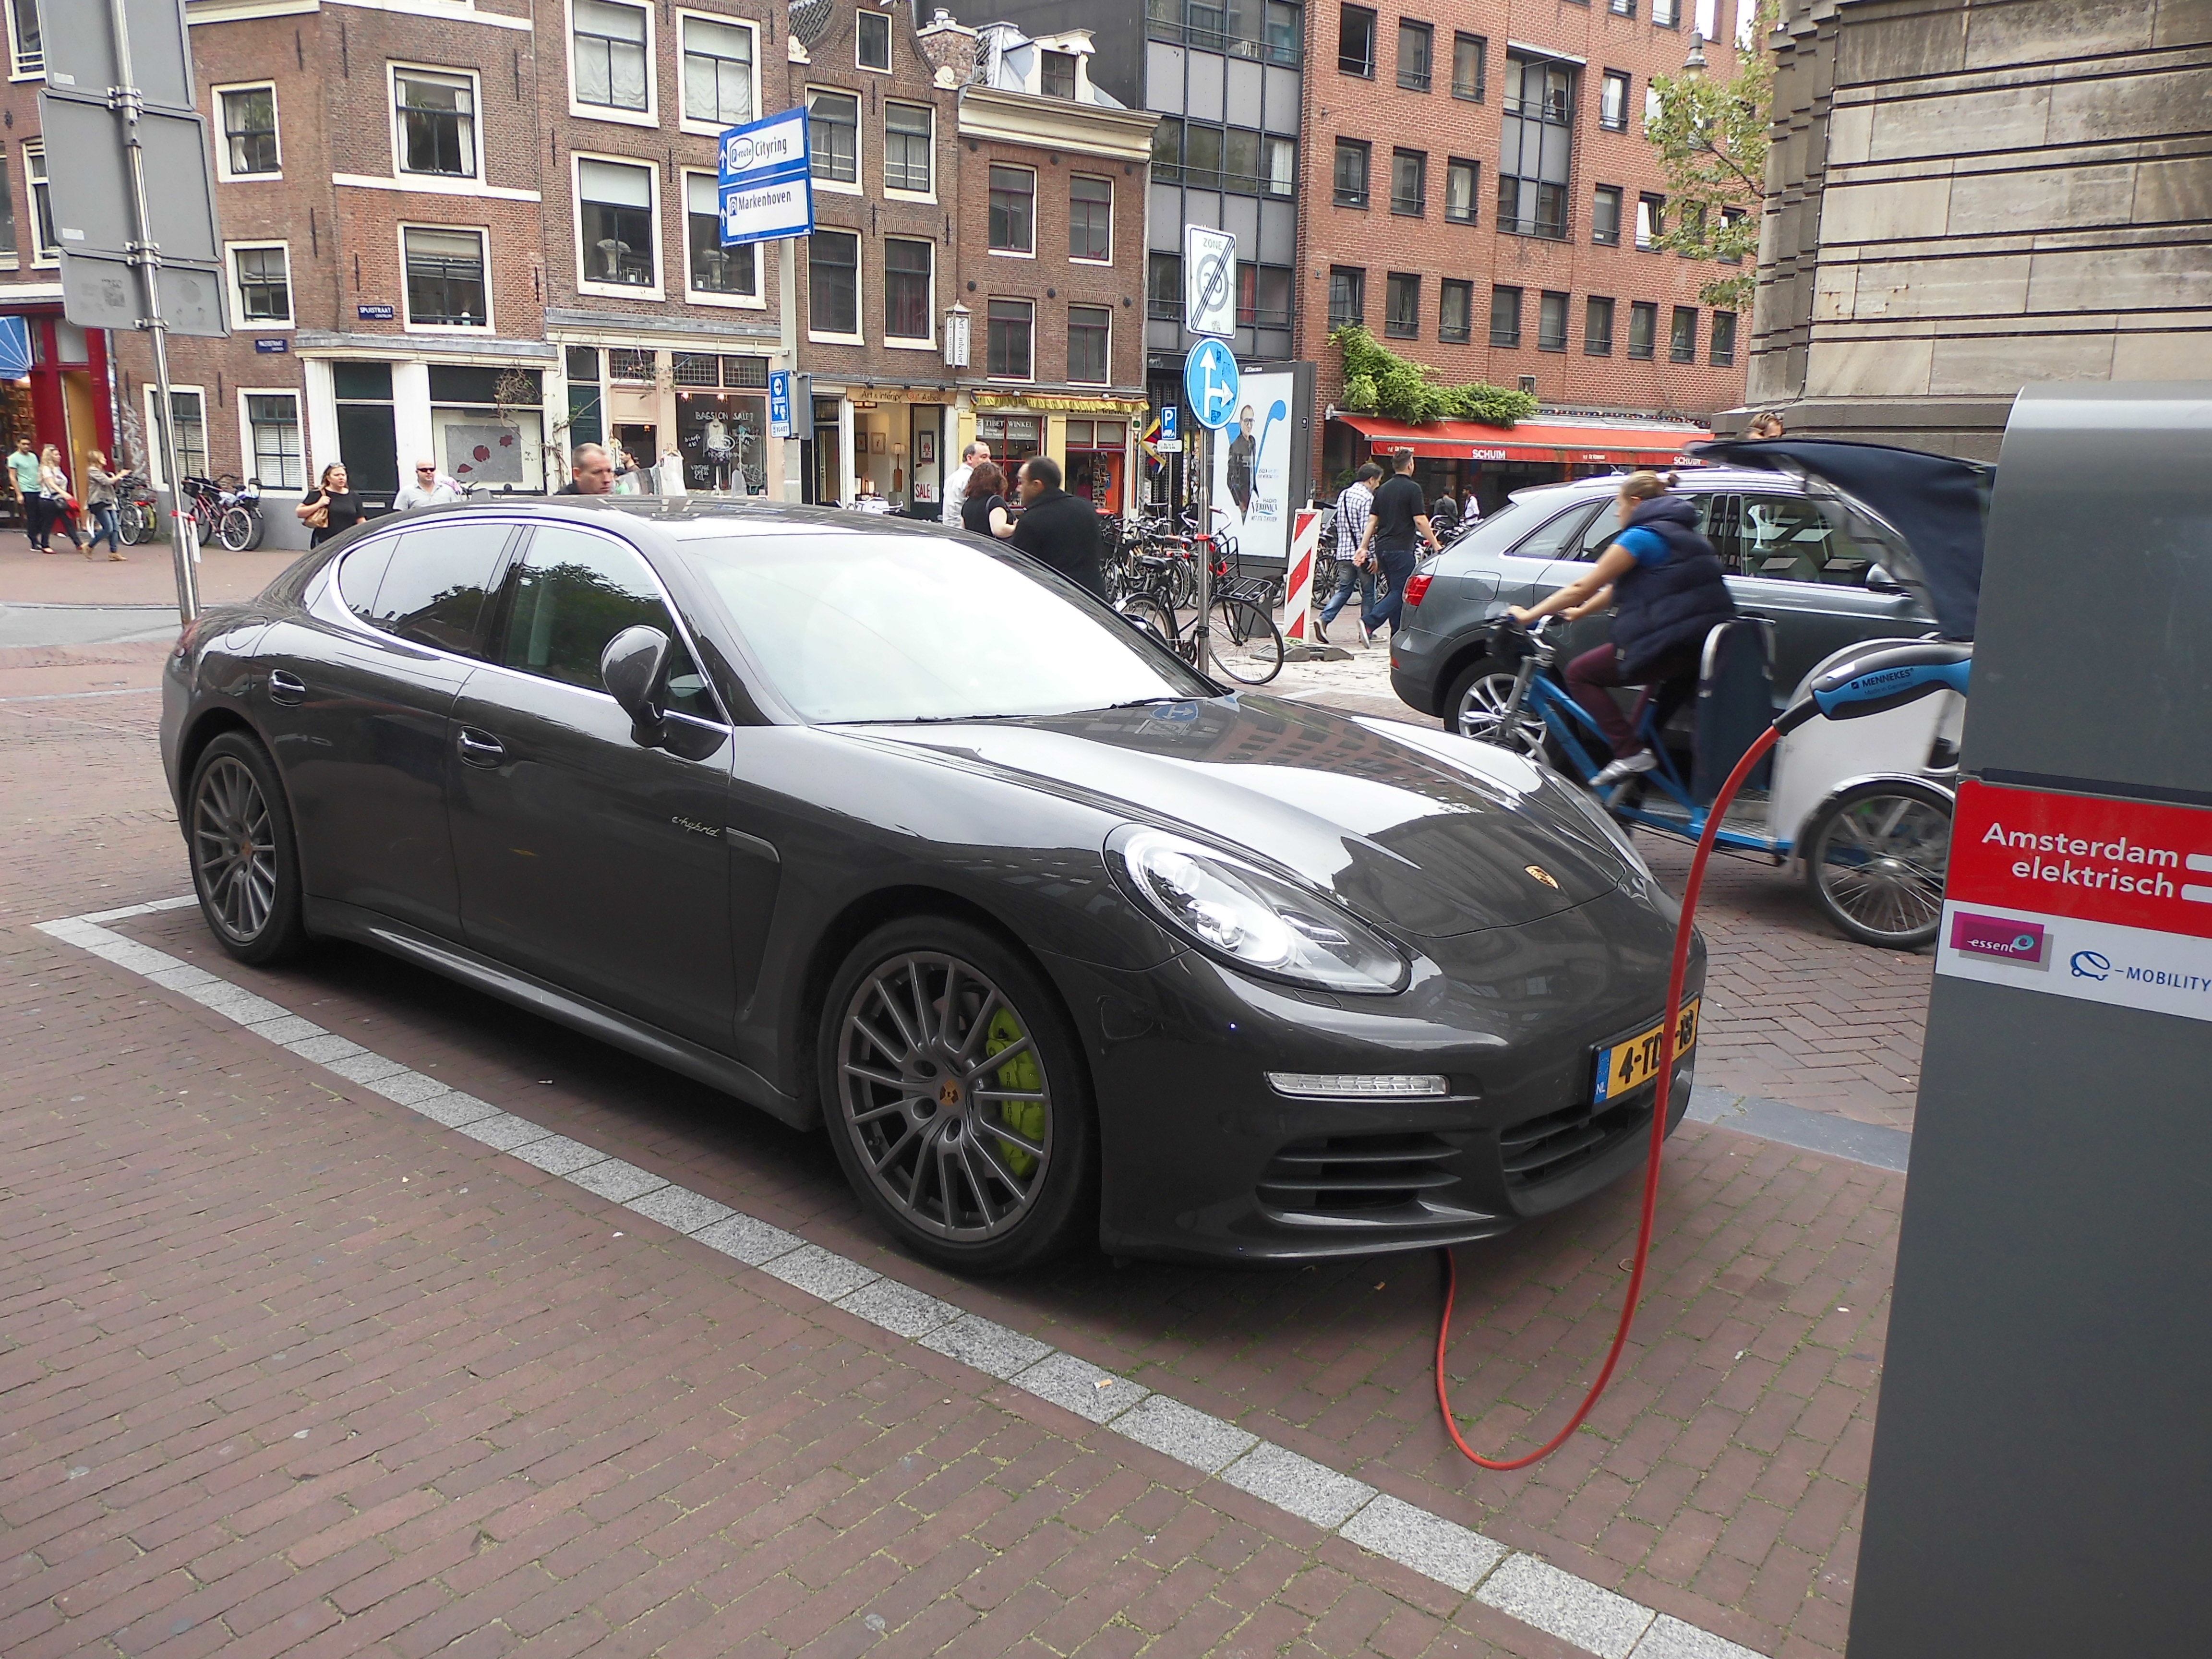
car, wheel, vehicle, electricity, solar, sports car, energy, ecology, bumper, alternative energy, current, supercar, solar cell, convertible, porsche, renewable energy, energy revolution, power generation, power supply, renewable, electric car, save energy, phase drive, solar energy, photovoltaic, energy generation, eco electricity, eco energy, environmental technology, land vehicle, automobile make, automotive exterior, automotive design, luxury vehicle, performance car, family car, executive car, porsche panamera